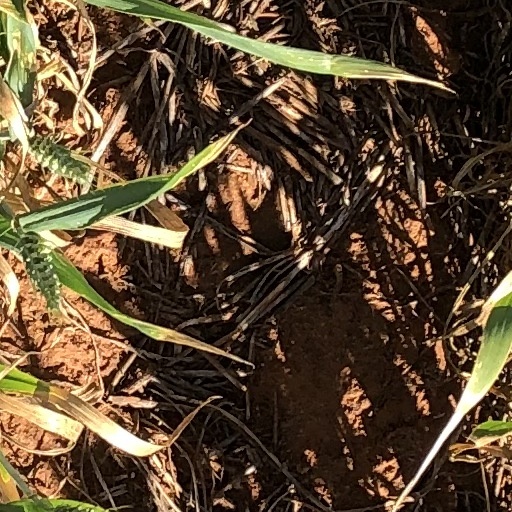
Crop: wheat